Adolph Giesl-Gieslingen

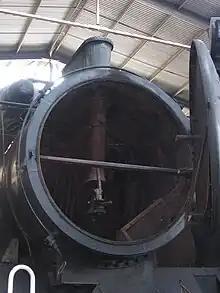
Smokebox with Giesl-ejector on the ČSD 534.0432 in museum Lužná u Rakovníka, Czech Republic

He developed the Giesl ejector for steam locomotives, which he patented and allowed to be sold by the Schoeller-Bleckmann works. The first notable application of this was to an Austrian 2-8-4 where fitting of the Giesl ejector produced a 25% increase in power output and a small saving in coal. As a result, Giesl ejectors were fitted to locomotives in Austria, East Germany, East Africa and Czechoslovakia. British Railways 9F locomotive No. 92250 was tested at Rugby with a Giesl ejector which demonstrated its effectiveness but due to imminent dieselisation no other locomotives were so fitted. Giesl later published several books on the subject of steam locomotive technology through the Viennese publishers of "Verlag Slezak". The effectiveness of the Giesl ejector, being slightly better than the Kylchap exhaust, has led to two preserved locomotives in the UK being fitted with it; Bulleid Pacific No. 34092 "City of Wells" and BR standard class 2 2-6-0 No. 78022.